Southern Peninsula (Iceland)

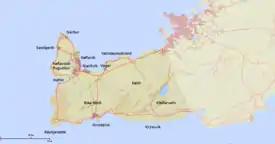
Map of the Suðurnes region

Southern Peninsula is an administrative unit and part of Reykjanesskagi (pronounced ), or Reykjanes Peninsula, a region in southwest Iceland. It was named after Reykjanes, the southwestern tip of Reykjanesskagi.